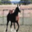
Label: horse